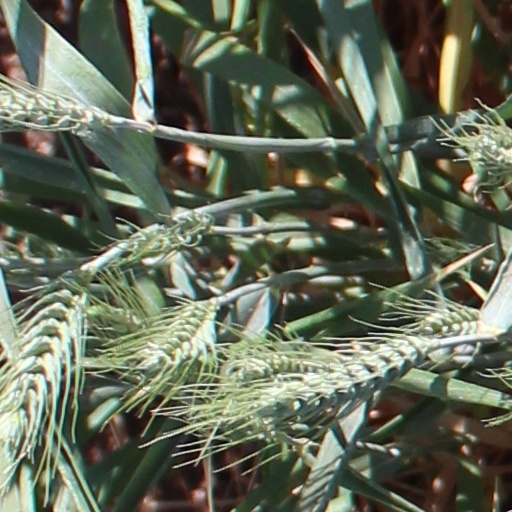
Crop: wheat